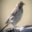
Label: bird